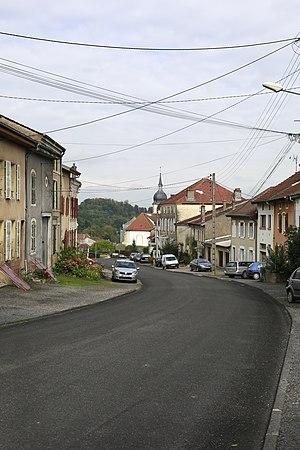
La Grande Rue de Deneuvre avec son usoir caractéristique.
L'usoir, « usuaire » ou « parge », est l'espace entre la chaussée et le bâti, dans les villages non montagnards de Lorraine et Champagne-Ardenne ainsi qu'en Belgique, en Lorraine et en Gaume, où les maisons sont jointives. Cet espace est libre d'usage privé, mais ouvert sur la voie et généralement de propriété publique. Il a pour vocation de servir de zone d'entrepôt pour le bois de chauffage, le fumier, éventuellement des véhicules et outils de labours.